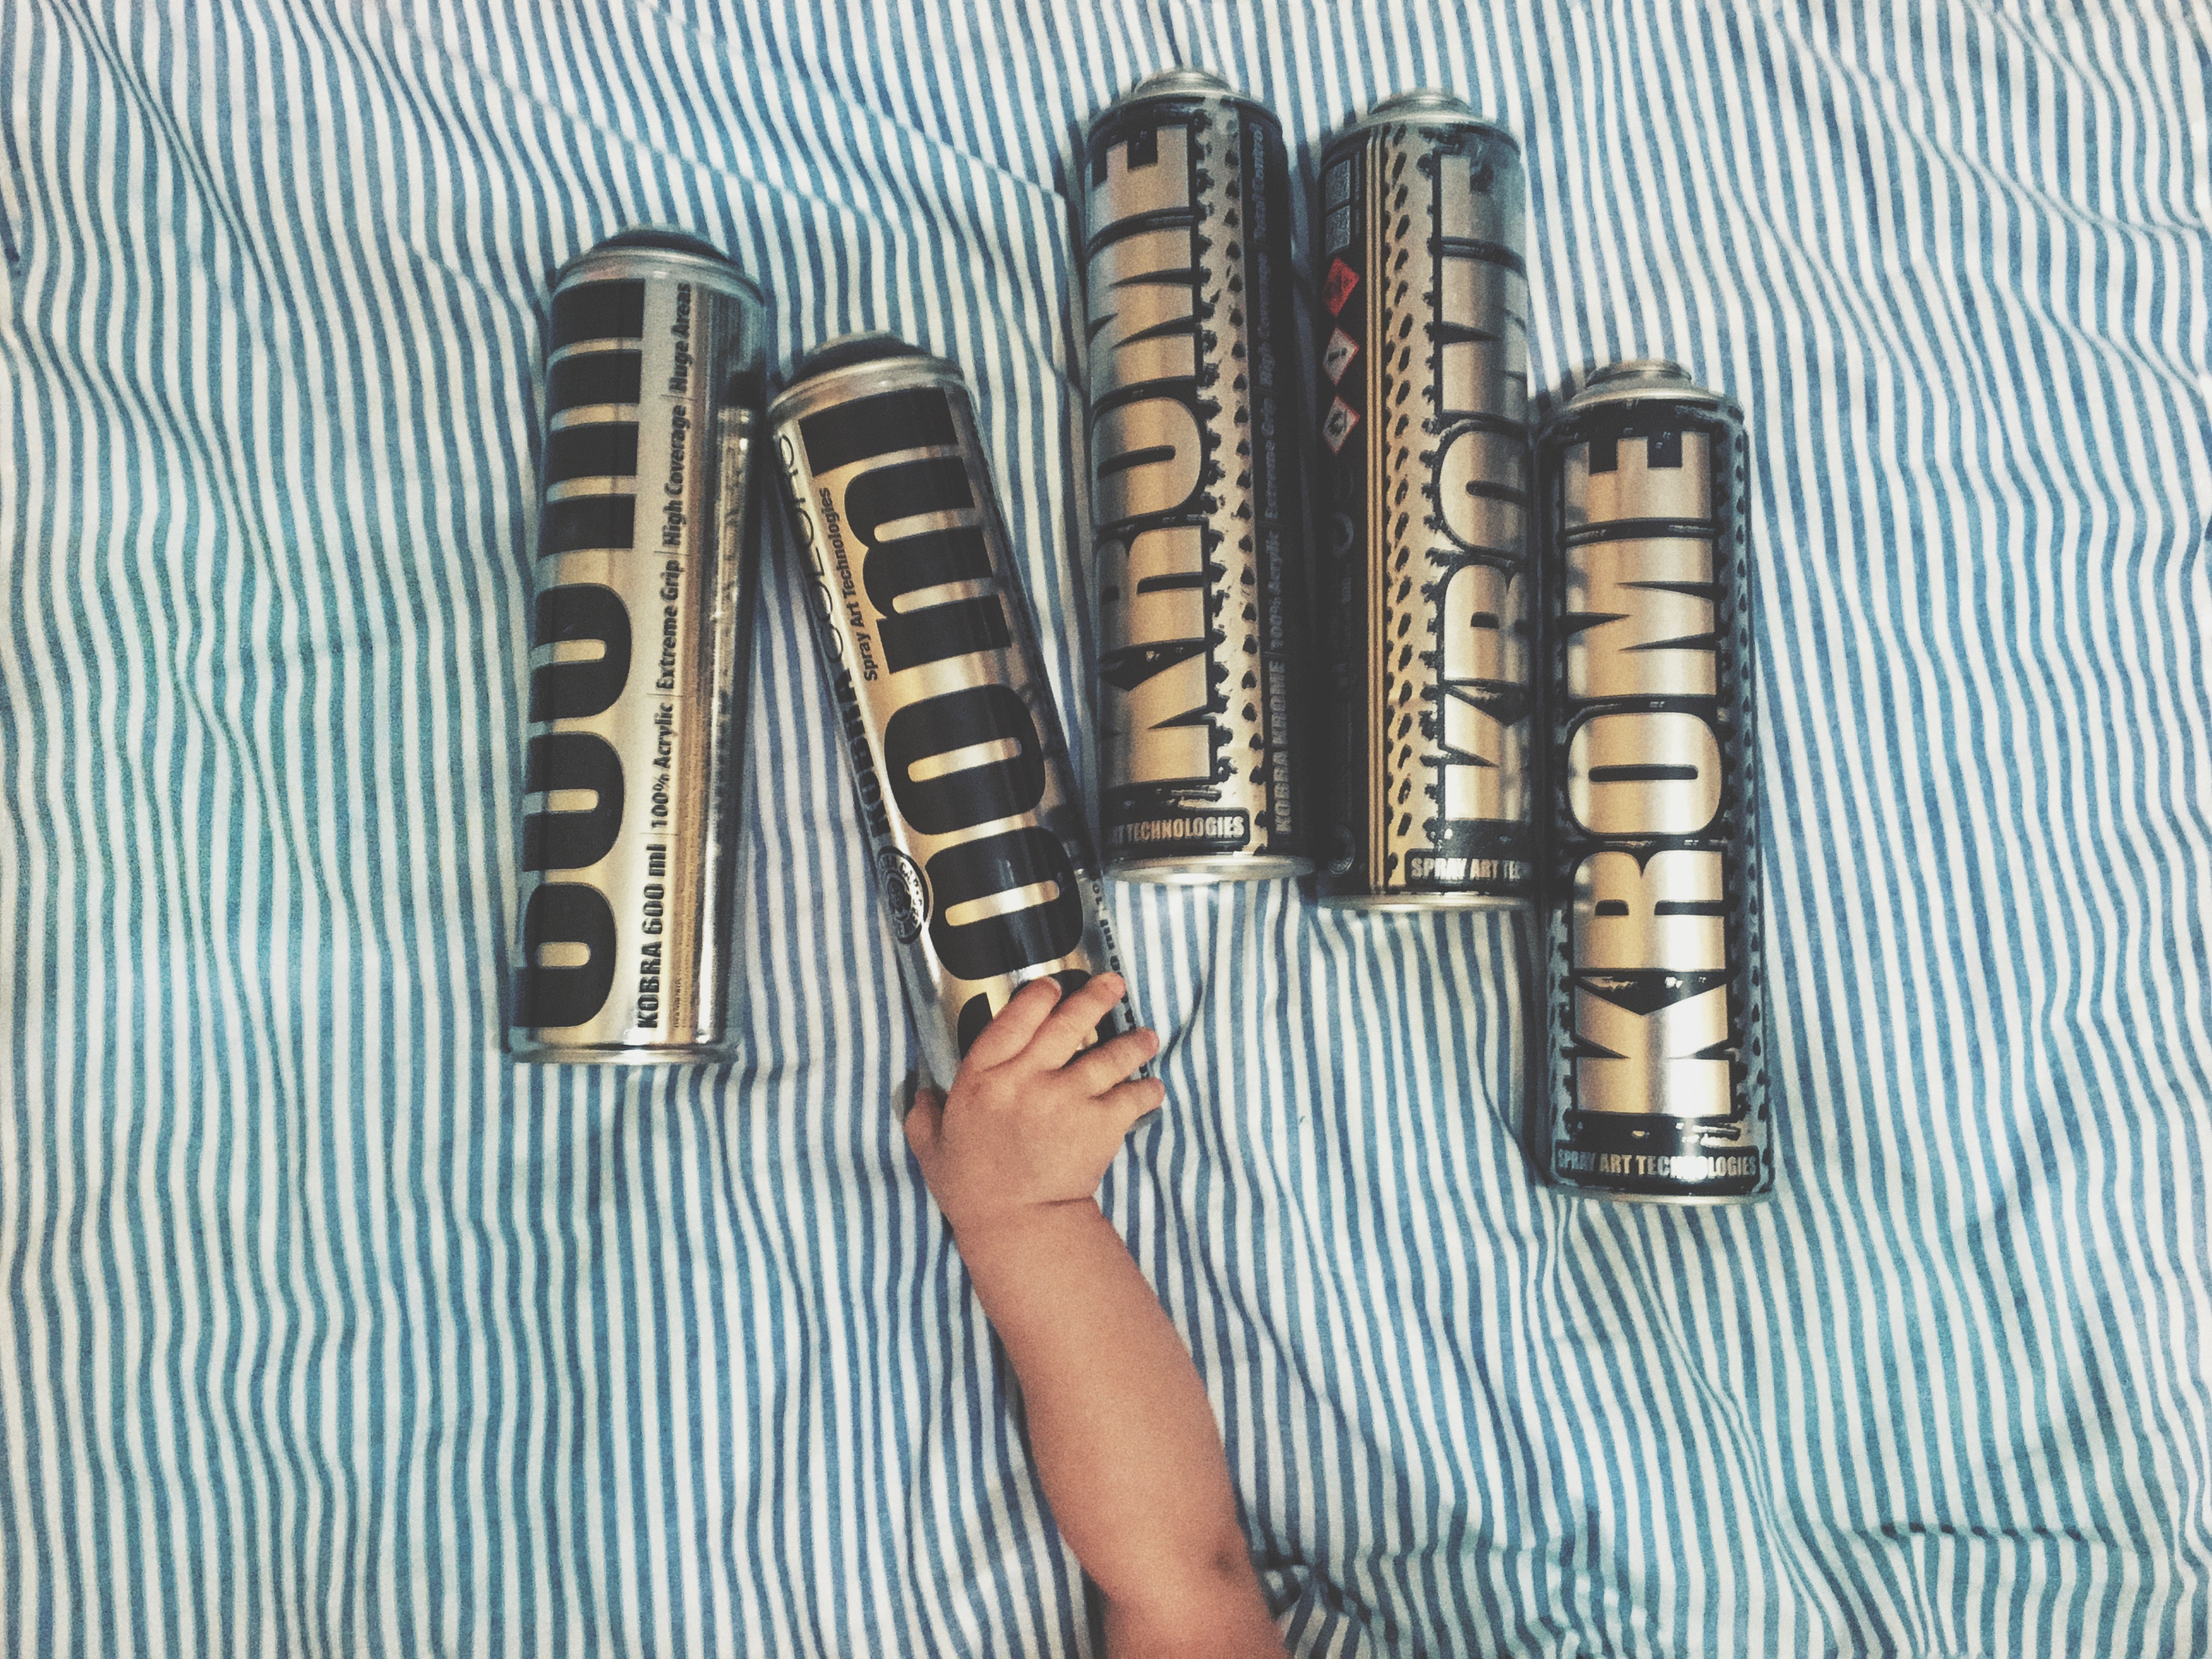
musical instrument, accordion, folk instrument